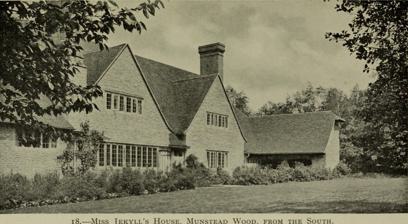
Building: Munstead Wood
Country: United Kingdom
Year built: 1897
Grade I listed house and garden in Surrey, England Munstead Wood The house from the southwest, 1921 Location Busbridge , Surrey Coordinates 51°10′29″N 0°35′42″W / 51.17472°N 0.59500°W / 51.17472; -0.59500 OS grid reference SU 98211 42703 Area 6 ha (15 acres) Built 1896–1897 Architect Edwin Lutyens Architectural style(s) Arts and Crafts style Owner National Trust Listed Building – Grade I Official name Munstead Wood Designated 9 March 1960 Reference no. 1261159 National Register of Historic Parks and Gardens Official name Munstead Wood Designated 1 Jun 1984 Reference no. 1000156 Location of Munstead Wood in Surrey The summer garden, 2009 Munstead Wood is a Grade I listed house and garden in Munstead Heath , Busbridge , on the boundary of the town of Godalming in Surrey, England, 1 mile (1.6 km) south-east of the town centre. The garden was created by garden designer Gertrude Jekyll , and became widely known through her books and prolific articles in magazines such as Country Life . The Arts and Crafts style house, in which Jekyll lived from 1897 to 1932, was designed by architect Edwin Lutyens to complement the garden. Munstead Wood was the first in a series of influential collaborations between Lutyens and Jekyll in house and garden design. The number of these collaborations has been put at around 120; other well known ones include Deanery Garden in Berkshire and Hestercombe House in Somerset. The entire original area of Jekyll's property is grade I listed in the National Register of Historic Parks and Gardens . Since Jekyll's time, it has been divided into six plots with different owners. The main house, which retains the name of Munstead Wood and whose plot contains most of the original gardens, is a Grade I listed building . The properties in the other plots, which are to the north and west of the main house, also include listed buildings designed by Lutyens, in the lesser two categories; these were mostly Jekyll's outbuildings. In 2023, the National Trust bought Munstead Wood through a private sale. Garden Archway to summer garden, 2009 Jekyll purchased Munstead Wood in 1882 or 1883, just across Munstead Heath Road from Munstead House, where she had been living with her mother since 1878. A part of Munstead Heath, Munstead Wood was a triangular area 15 acres (6.1 ha) in total, sloping upwards from its north-west corner, which was a sandy field, to 9 acres (3.6 ha) of former Scots pine woodland, on heath soil. Jekyll transformed Munstead Wood gradually over many years. She allowed the felled woodland to grow back, but thinned the young trees, creating areas of different varieties and different combinations of varieties, and gave each area its own underplantings of flowers and shrubs. The resulting woodland garden was viewed via a series of long woodland walks. Nearer the house the woods merged gradually into lawns. Seasonal gardens flowered in succession through the year: the "spring garden", the "hidden garden", the "June garden", and the main herbaceous border , 200 feet (61 m) long, which flowered from July until October. Each garden displayed carefully arranged shades of colour. The Tank north of the house, 1921 Jekyll turned the lower field into a kitchen garden. There was also a plant nursery from which she supplied plants to her clients. She also bred improved varieties of plants such as Munstead bunch primroses . The garden of Munstead Wood became widely known as a result of Jekyll's descriptions and photographs, in her books such as Wood and Garden (1899), Home and Garden (1900), and Colour in the Flower Garden (1908), and in her many articles, particularly in Country Life and William Robinson 's magazines The Garden and Gardening Illustrated . William Robinson was a frequent visitor. Jekyll's long relationship with Country Life began when proprietor Edward Hudson first visited Munstead Wood in 1899. Her garden was notably recorded in Country Life in subsequent years by photographer Charles Latham and Herbert Cowley . The Gardens were written up and extensively photographed in 'English Gardens' by Henry Avray Tipping , (published  by Country Life. 1925) at page 239 of that book. The gardens attached to the main house have been privately restored. Public viewing of the gardens is possible by arrangement. House House ground floor plan At Jekyll's first meeting with Lutyens in 1889 she invited him to Munstead Wood, and their collaboration began. They explored the local vernacular architecture , gathering ideas for the construction of Jekyll's house. His first building for her was The Hut, a cottage built in the grounds of Munstead Wood in 1895. Jekyll used this as a workshop, and lived in it until Lutyens completed the main house in 1897. While the house was still being built, Lutyens obtained another, larger commission in Surrey, Orchards , as a result of his future clients being impressed with Munstead Wood when they happened to walk past the construction site. Jekyll lived at Munstead Wood until her death in 1932. The house was built in a U-shape around a courtyard open on its north side. The west wing contained Jekyll's workshops, and to the east lay a service wing. On the house's south, garden elevation , the tiled roof extends down to the top of the ground floor, broken by two large gables . On the right of this elevation, a narrow, south-projecting porch wing has an arch, the house's main entrance, on its east side, where this wing forms a continuation of the house's east facade . View from north, with central garden court and overhanging gallery, 1900 The house was built of local Bargate stone , lined inside with brick. The casement windows were set flush with the outside walls to maximise the internal window sills. Oak timbers were extensively used. These were obtained from local oaks, silvered using a treatment with hot lime . Other features included a large hooded fireplace, and a shallow-stepped staircase leading up to a long oak-beamed gallery, overhanging the central courtyard. The other buildings in the north and west of Munstead Wood have become separate properties. Besides The Hut, these were originally Jekyll's gazebo , potting shed, gardener's cottage and stables. The splitting up and sale as separate properties was performed in 1948 by Jekyll's nephew, Francis Jekyll, who had lived in the house after her death in 1932. He retained The Hut, however, and lived there until his own death in 1965. Cenotaph of Sigismunda The Cenotaph of Sigismunda (seen at the end of the path), 1900 A garden seat built by Lutyens for Jekyll at Munstead Wood, consisting of a large block of elm set on stone, was 'christened' the Cenotaph of Sigismunda by their friend Charles Liddell. He was a librarian at the British Museum , and a cousin of Alice Liddell , the girl who inspired Alice's Adventures in Wonderland . He was probably referring to the tragic story of King Tancred's daughter Sigismunda, from The Decameron by Giovanni Boccaccio . Jekyll later wrote: The name was so undoubtedly suitable to the monumental mass of Elm, and to its somewhat funereal environment of weeping Birch and spire-like Mullein, that it took hold at once, and the Cenotaph of Sigismunda it will always be as long as I am alive to sit on it. Until encountering this name at Munstead Wood, Lutyens had not known the term " cenotaph ", meaning empty tomb. The Cenotaph In 1919 the Prime Minister, Lloyd George , asked Lutyens to design a catafalque to serve as a temporary memorial structure in Whitehall , London. Recalling the term he had first heard at Munstead Wood, Lutyens proposed that a cenotaph would be more appropriate. His proposal was accepted, and used for both the 1919 structure and its permanent replacement in 1920, The Cenotaph , which thereafter became the principal war memorial of the United Kingdom. At Munstead Wood, only a copy of the original seat remains. Lutyens went on to design dozens of other war memorials, including Busbridge War Memorial outside the nearby village church, the commission for which appears to have arisen through his connections with the Jekyll family. References